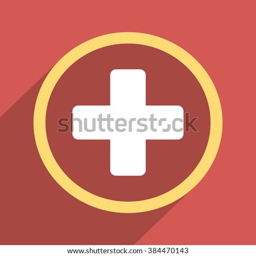
rounded plus long shadow icon .